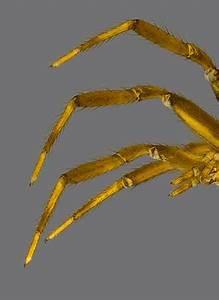
spider